List of Pittsburgh Panthers men's basketball head coaches

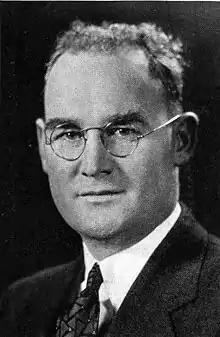
Dr. H.C. "Doc" Carlson

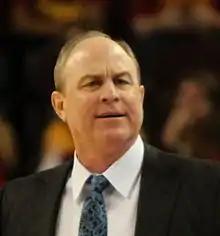
Ben Howland

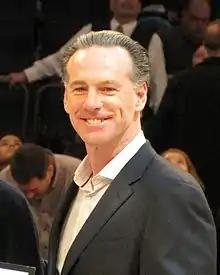
Jamie Dixon

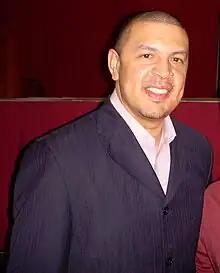
Jeff Capel

The men's college basketball program of the University of Pittsburgh was founded in 1905 and is known competitively as the Pitt Panthers. The team has had 16 head coaches in its history. There were no teams from 1908–1910.